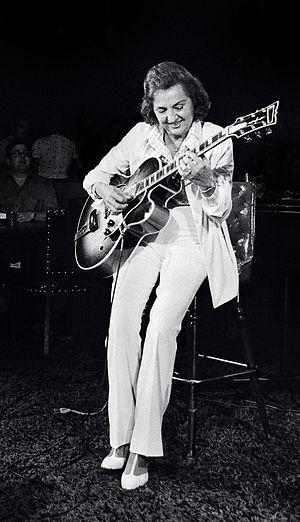
Mary Osborne, née le 17 juillet 1921 à Minot dans le Dakota du Nord et morte le 4 mars 1992 à Bakersfield en Californie, est une guitariste de jazz américaine, qui a eu un impact important dans le jazz des années 1940-1950.